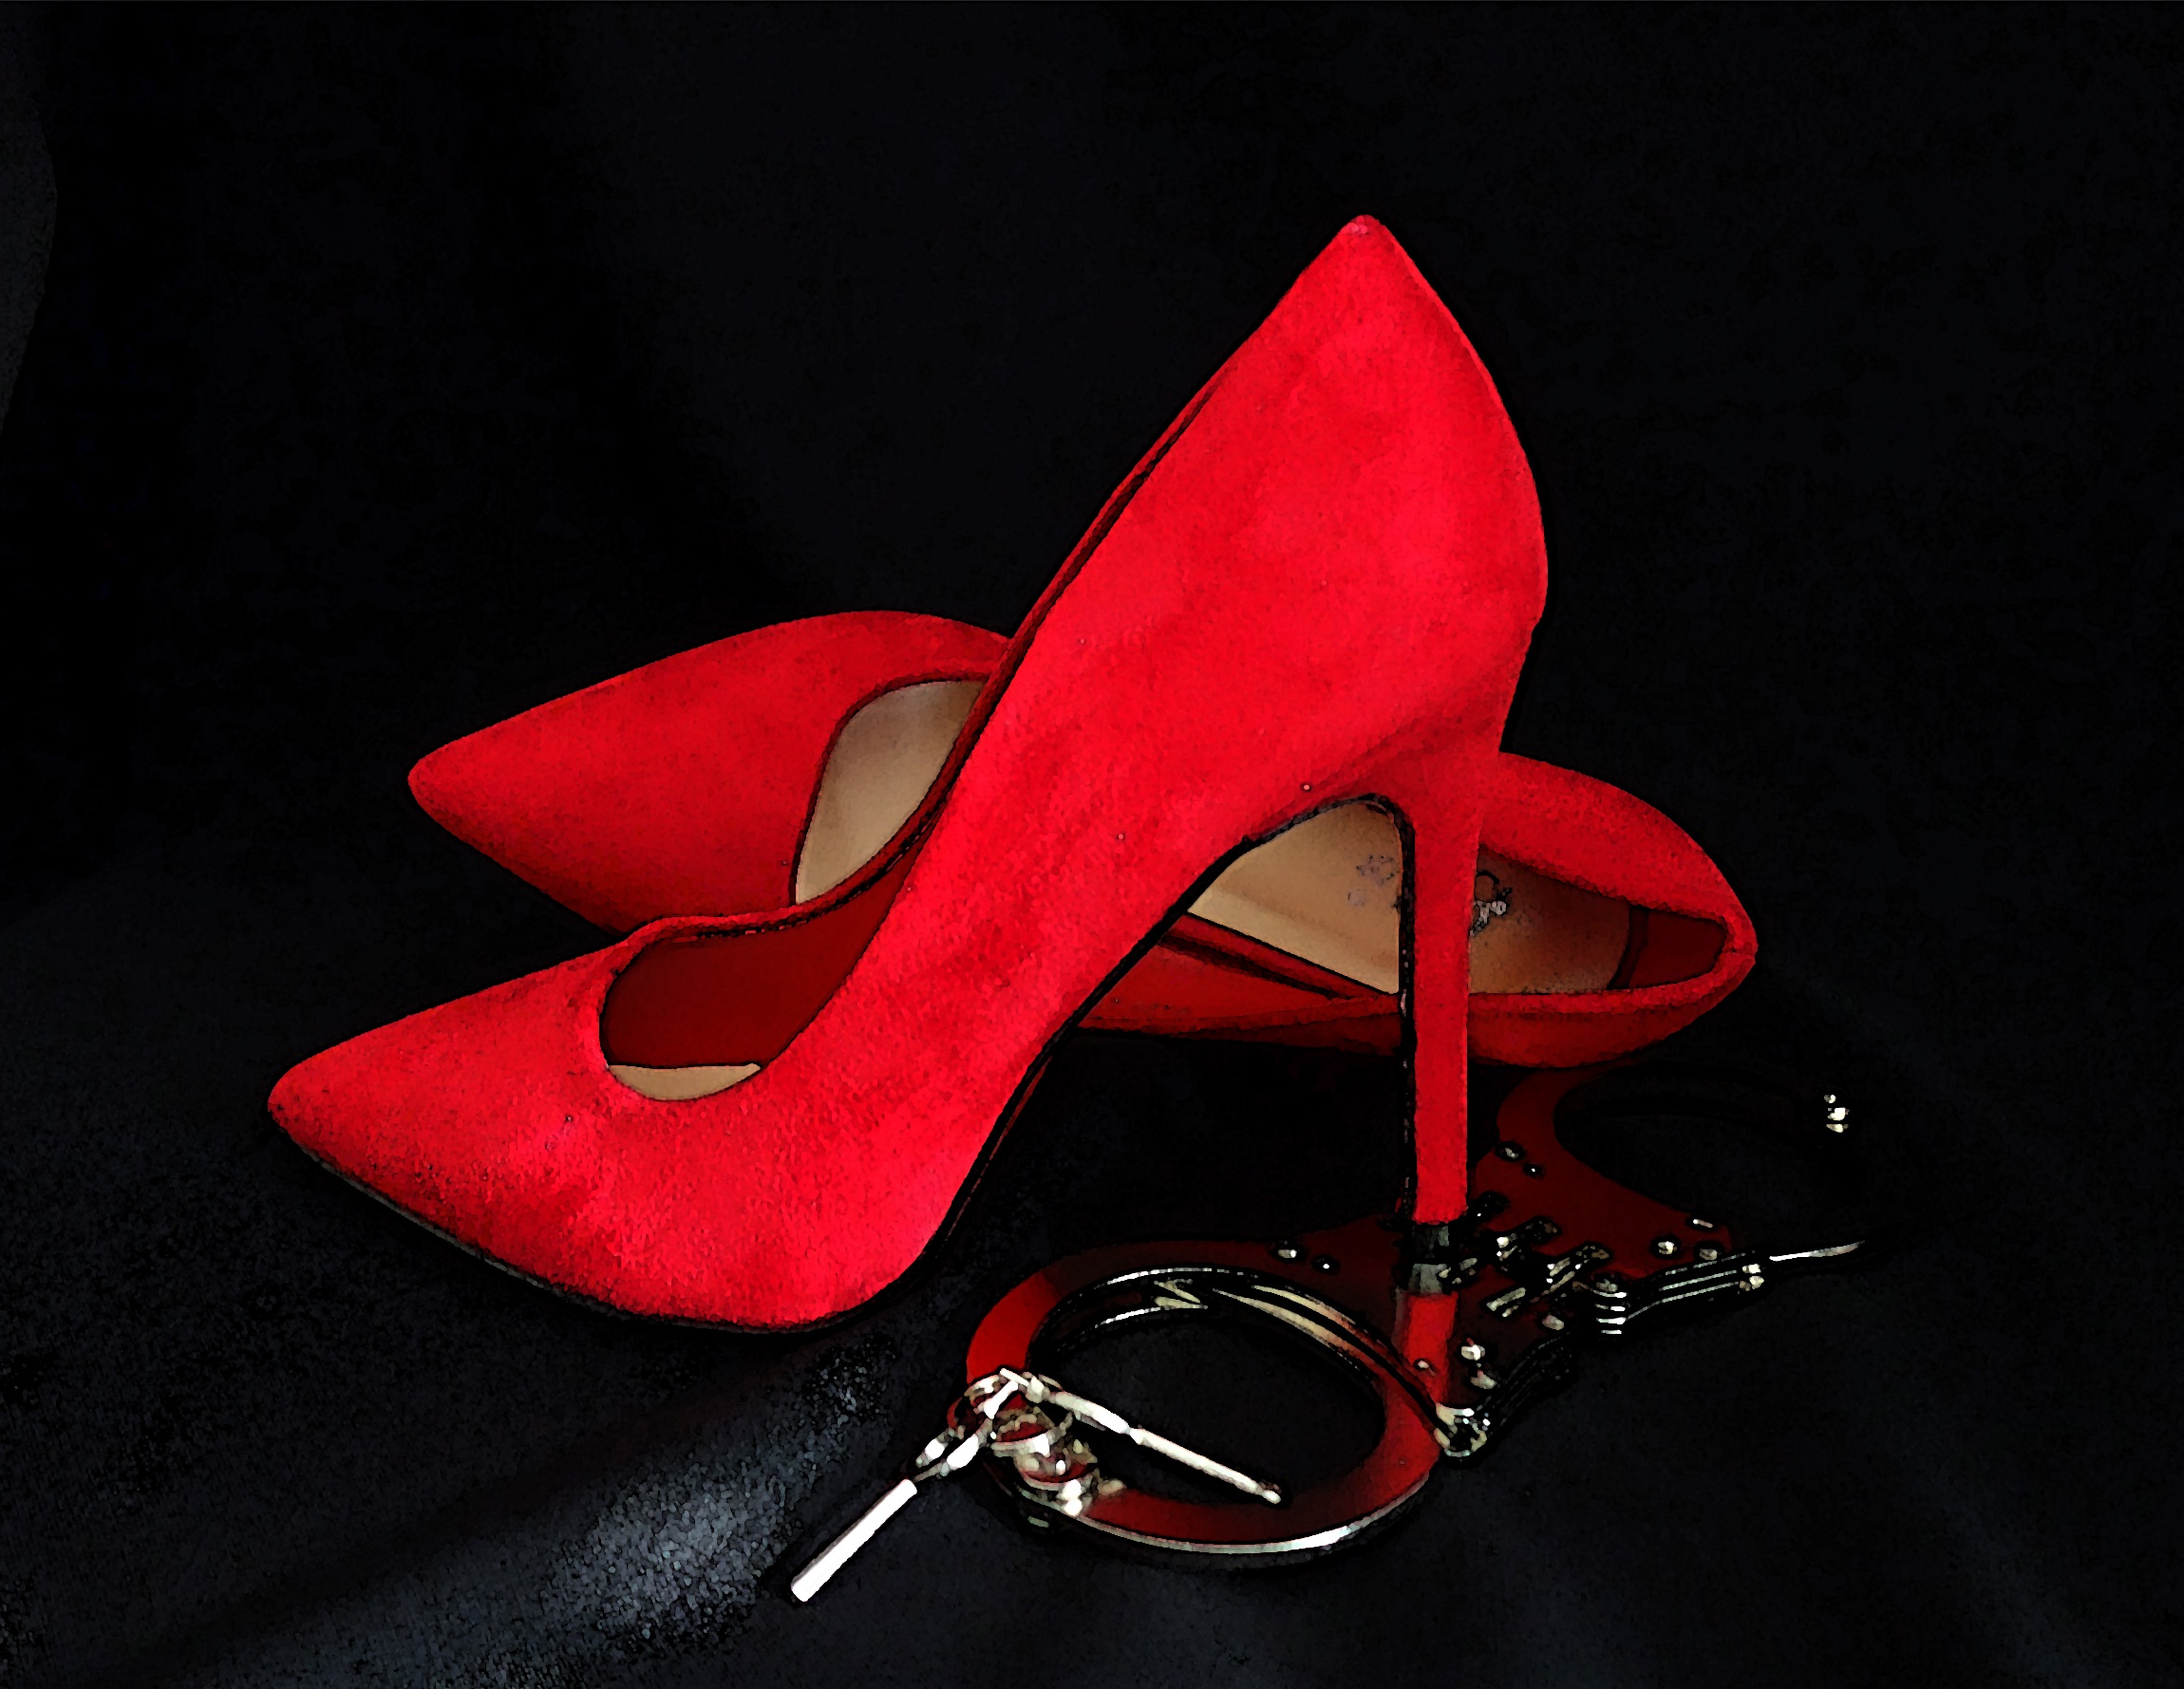
graphic, high heels, sexy, handcuffs, clothing, woman, stilettos, erotic, shoes, fashion, paragraph, femininity, hochhackig, leather, women's shoes, paragraphs, high heeled shoes, female, fashionable, red, shoe heel, extravagant, pretty, feminine, sensual, high, seduce